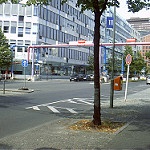
Scene: Outdoor